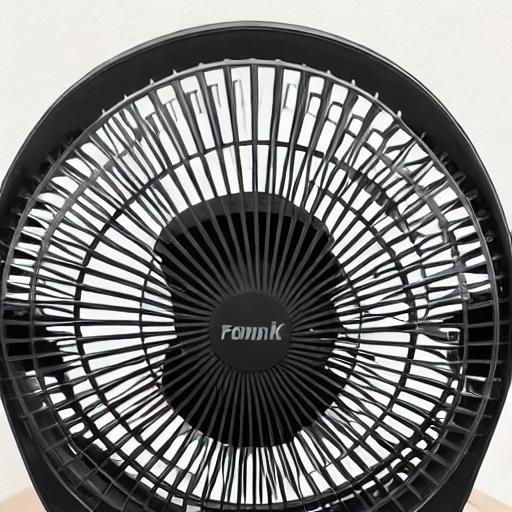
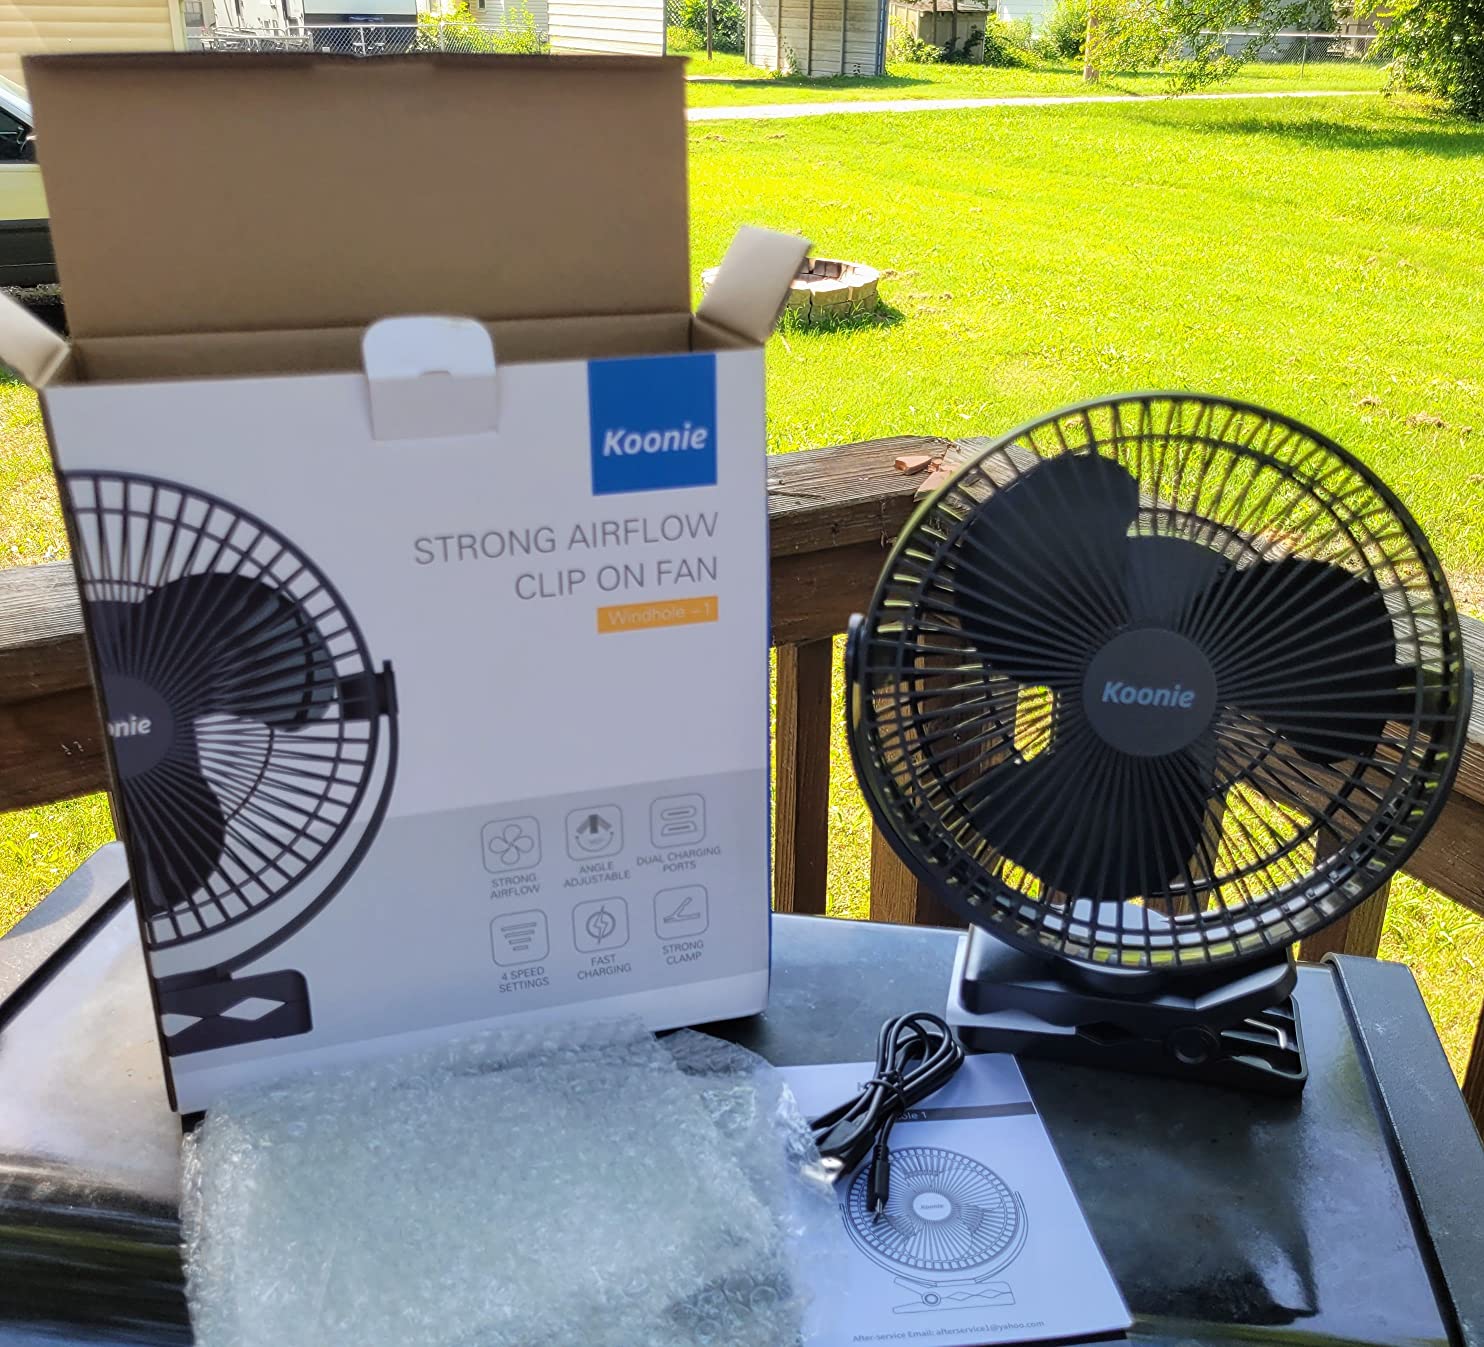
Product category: fan
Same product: no